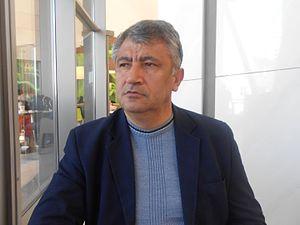
Gachem Nadjafzadé ou Nadjafov Gachem Mirza Oglu est un poète Azerbaïdjanais.